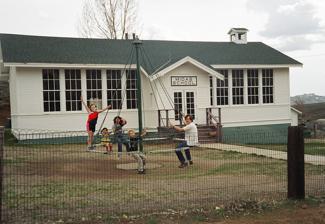
Building: Midas Schoolhouse
Country: United States of America
Year built: 1928
United States historic place Midas Schoolhouse U.S. National Register of Historic Places Show map of Nevada Show map of the United States Location Second St., two blocks east of Main St., Midas, Nevada Coordinates 41°14′32″N 116°47′39″W / 41.24222°N 116.79417°W / 41.24222; -116.79417 Area 0.5 acres (0.20 ha) Built 1927-28 Architectural style Bungalow/craftsman NRHP reference No. 04000727 Added to NRHP July 21, 2004 The Midas Schoolhouse , located on Second St., two blocks east of Main St., in Midas, Nevada , was a historic schoolhouse that was built in 1928.  It is listed on the National Register of Historic Places (NRHP). The building was destroyed by a fire in 2005. Its NRHP nomination argued that the building is significant "for its association with the educational and social history of the remote, early-twentieth-century mining town."  It includes Craftsman architecture .  It has a cross-gabled roof that once had wood shakes, now is covered by regular composition shingles;  its exterior is horizontal wooden shiplap .  It is a small building, and has two original outhouses at the back;  the school and both of those were deemed contributing buildings in the NRHP listing.  In 2004, building was serving as a community meeting room and as a museum. Midas Schoolhouse in 2004 It was listed on the National Register in 2004. References